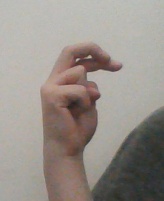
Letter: zay